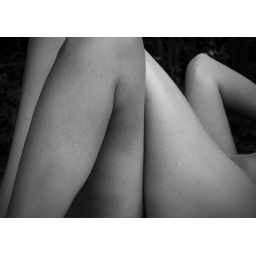
woman in black and white